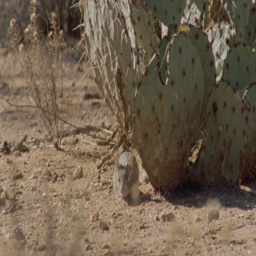
close up by a cactus